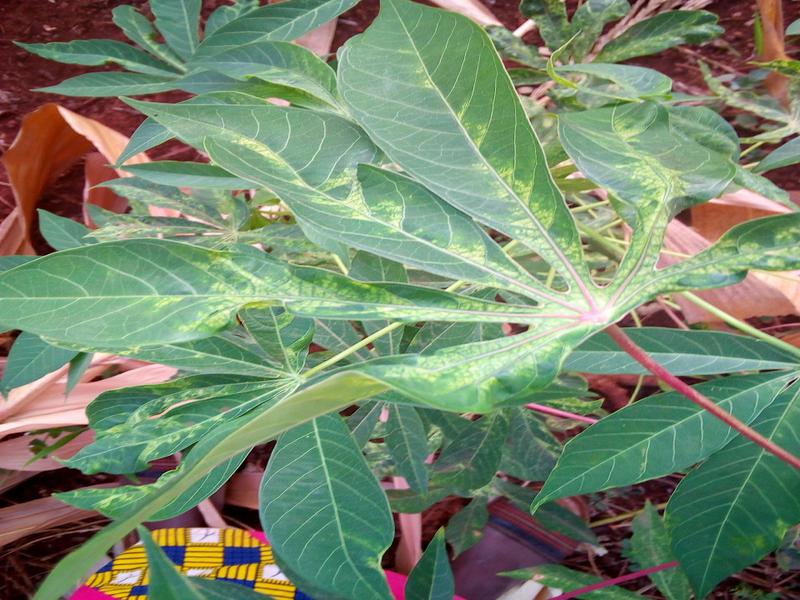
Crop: cassava
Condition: mosaic_disease